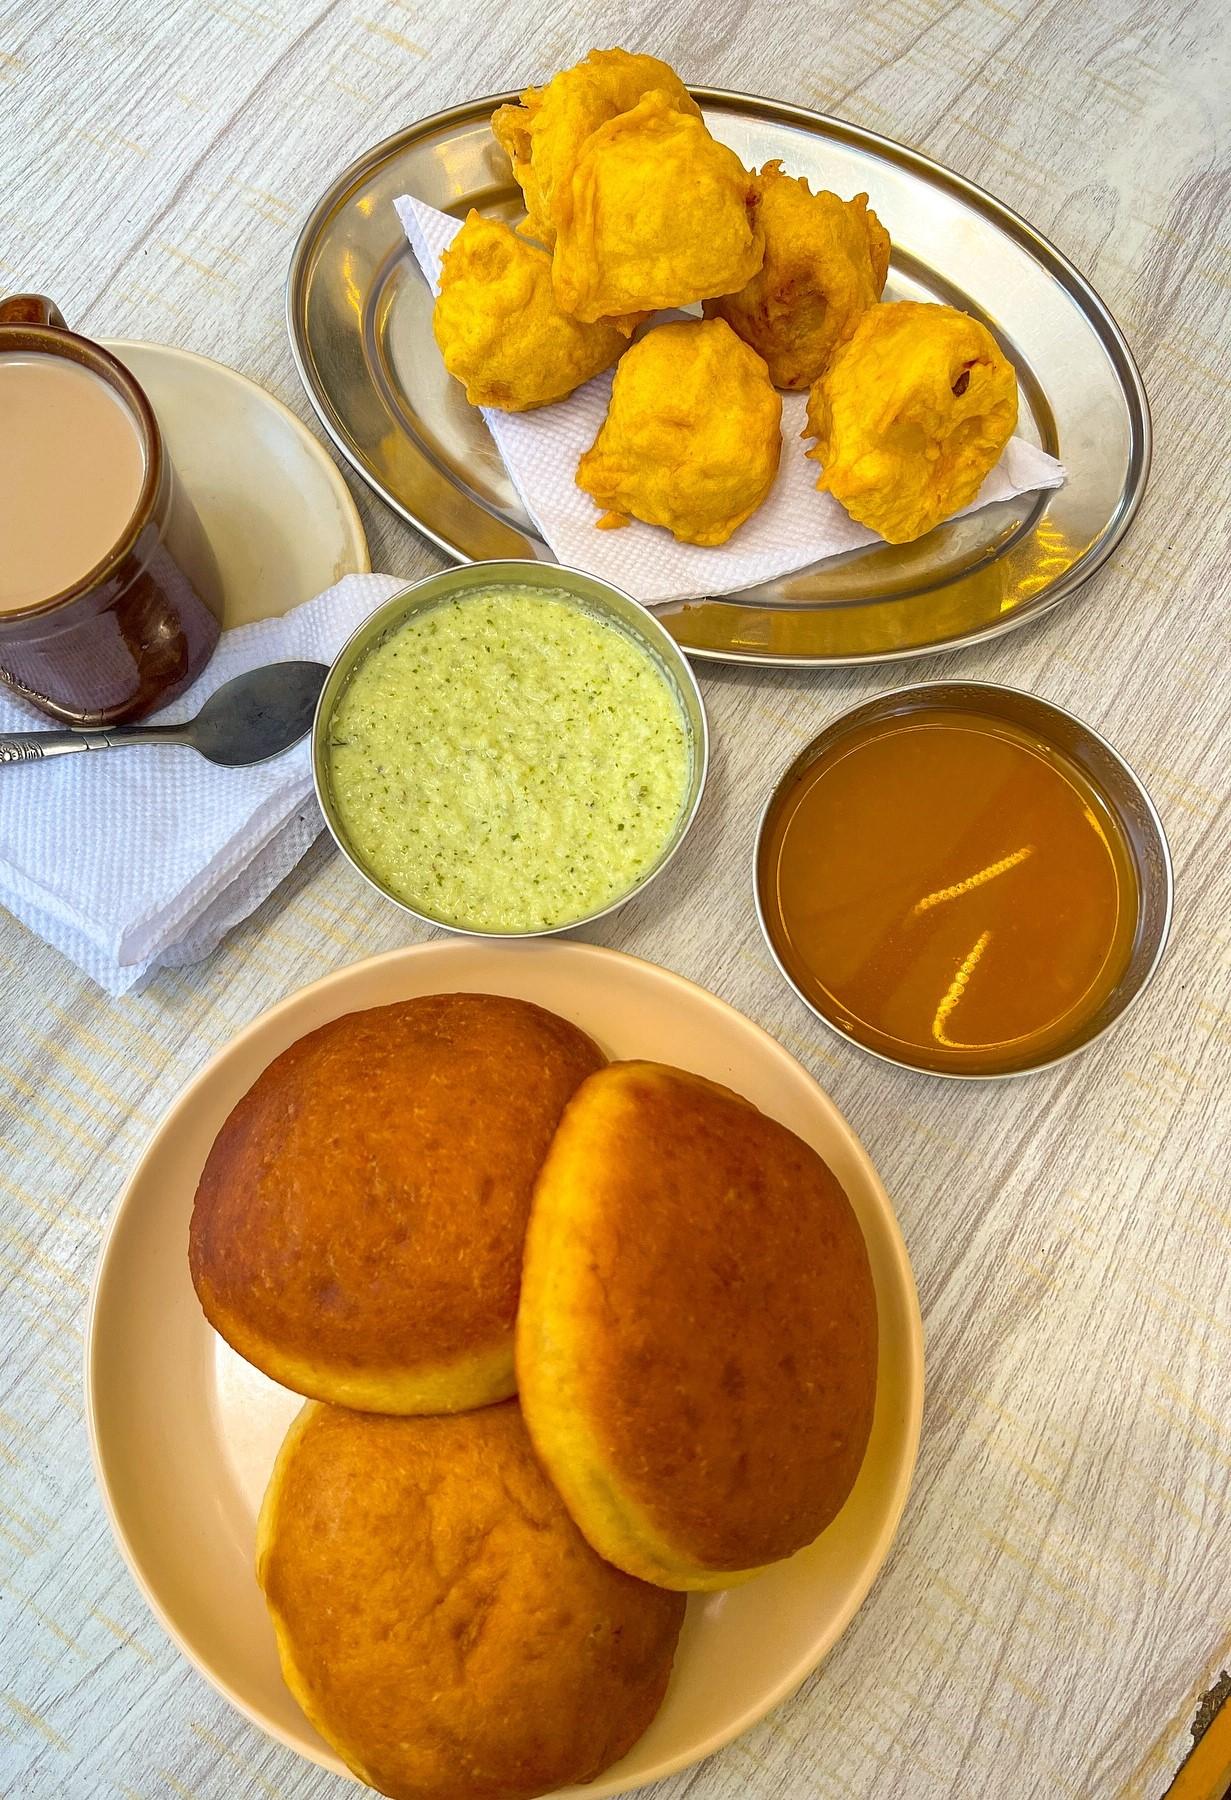
Sahani yenye mahamri matatu ya rangi ya dhahabu na kikombe cha chai ya maziwa kikiwa na kijiko. Pembeni kuna bakuli dogo lenye mchuzi wa nazi ya kijani na jingine lenye mchuzi wa rangi ya chungwa. Pia kuna sahani ya vitafuno vya viazi vilivyo kaangwa hadi kuwa na rangi ya manjano.